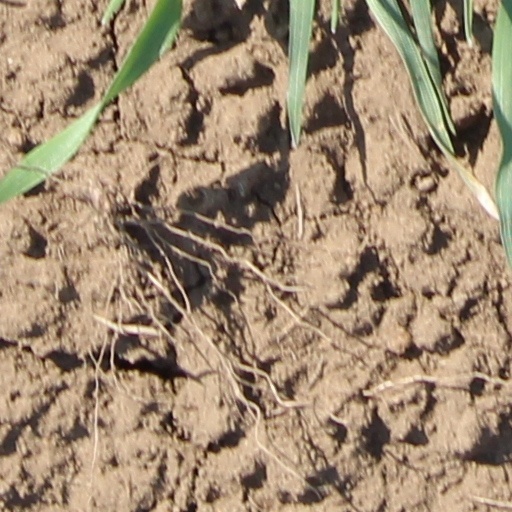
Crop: wheat